History of Methodism in the United States

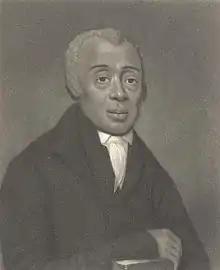
Bishop Richard Allen, the founder of the African Methodist Episcopal Church.

In 1914–1917 many Methodist ministers made strong pleas for world peace. President Woodrow Wilson (a Presbyterian), promised "a war to end all wars." In the 1930s many Methodists favored isolationist policies. Thus in 1936, Methodist Bishop James Baker, of the San Francisco Conference, released a poll of ministers showing 56% opposed warfare. However, the Methodist Federation did call for a boycott of Japan, which had invaded China and was disrupting missionary activity there. In Chicago, sixty-two local African Methodist Episcopal churches voted their support for the Roosevelt administration's policy, while opposing any plan to send American troops overseas to fight. When war came in 1941, the vast majority of Methodists strongly supported the national war effort, but there were also a few (673) conscientious objectors.